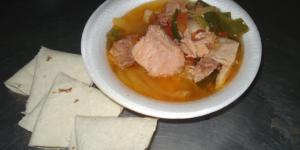
puerco monchito